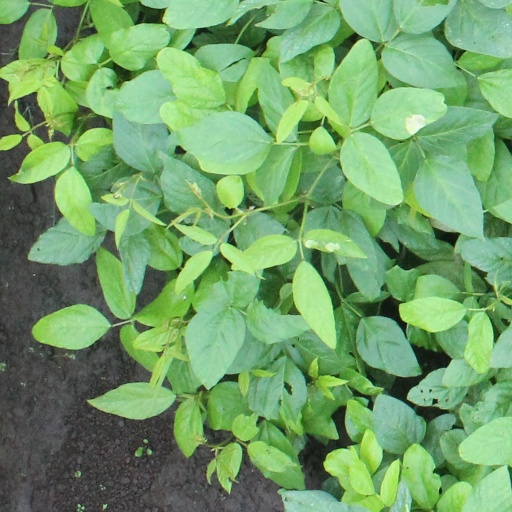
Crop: soybean